Morris Cowley

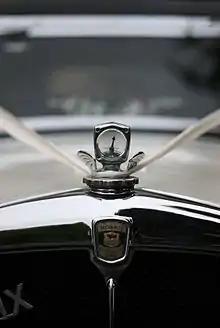
Badge

Introduced in 1950, the Cowley MCV commercial vehicle range was based on the Morris Oxford MO. It was offered in van, pick-up and chassis-cab versions. The 10cwt MCV van was a replacement for the Morris Y-series van and had a capacity of or without the passenger seat.